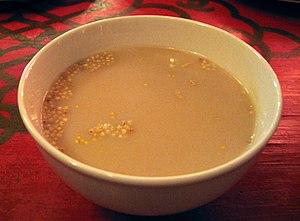
Le süütei tsai, pouvant également être retranscrit par suuteï tsaï ou d'autre formes proches, est le thé au lait salé, parfois un peu de beurre, typique des traditions mongoles ou proches, kazakhs, kyrgyzs, etc.